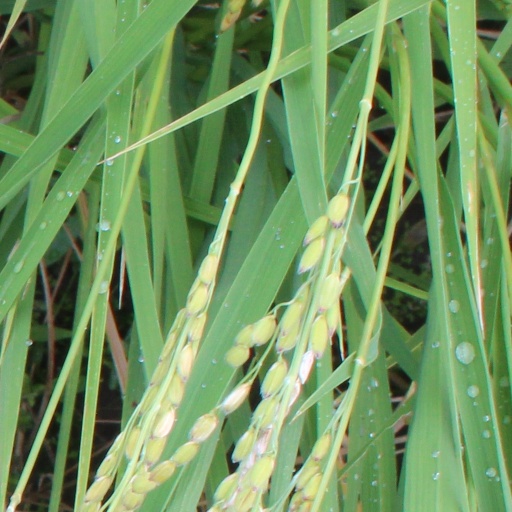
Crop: rice